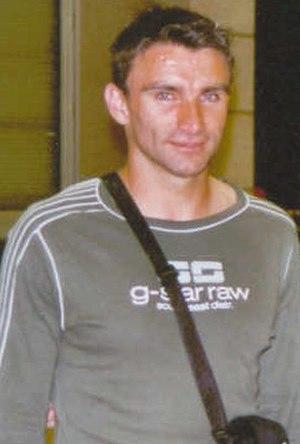
Photo du joueur de football fr:Patrice Carteron lors de la saison 2004-2005. Cette photo à été prise par Mickaël Roure alias Altrensa pour Wikipédia. Elle ne saurait être utilisée sans la mention de son auteur. D'avance merci.
Patrice Carteron est un footballeur français, devenu entraîneur, né le 30 juillet 1970 à Saint-Brieuc. Il évolue au poste de défenseur latéral du début des années 1990 à la fin des années 2000.
Le Dijon Football Côte-d'Or, souvent abrégé en Dijon FCO ou DFCO, est un club de football français, fondé le 29 avril 1998 et basé dans la ville de Dijon.